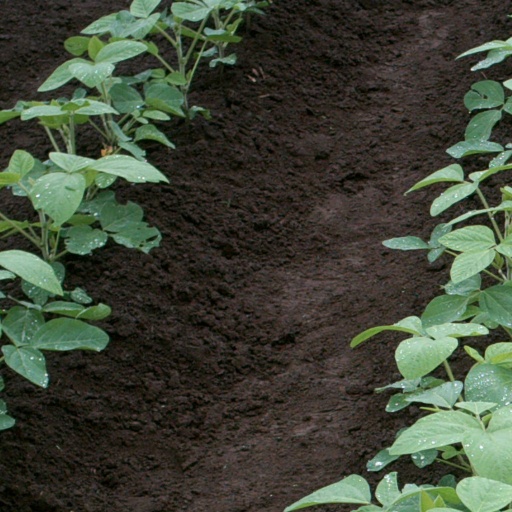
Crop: soybean